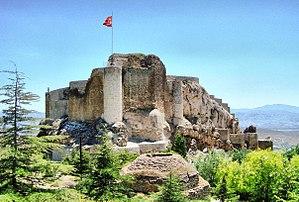
Kharpout ou Harpout est une petite ville de Turquie de 30 000 habitants, située en altitude dans une zone aride. Elle se vide peu à peu de sa population au profit d'Elâzığ, à environ 5 kilomètres de là.